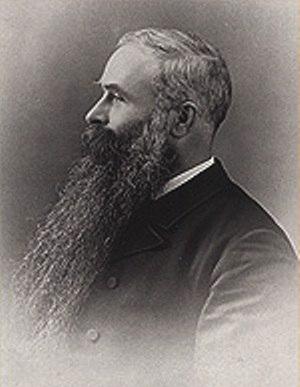
Louis-Olivier Taillon, né le 26 septembre 1840 à Terrebonne et décédé le 25 avril 1923 à Montréal, est un homme politique québécois. Il est le 8ᵉ premier ministre du Québec, il occupe cette fonction sous la bannière du Parti conservateur du Québec, très brièvement, du 25 au 29 janvier 1887 puis est ré-élu pour un deuxième mandat, du 16 décembre 1892 au 11 mai 1896. Il est enterré au cimetière Notre-Dame-des-Neiges, à Montréal.